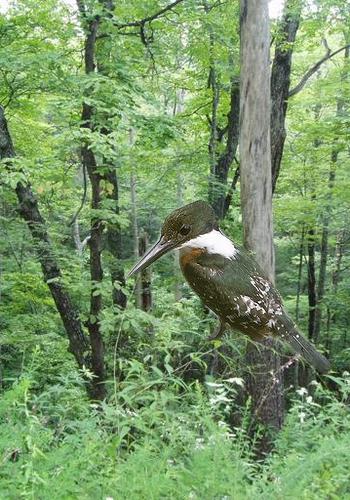
Bird species: Green_Kingfisher
Bird type: landbird
Background: land